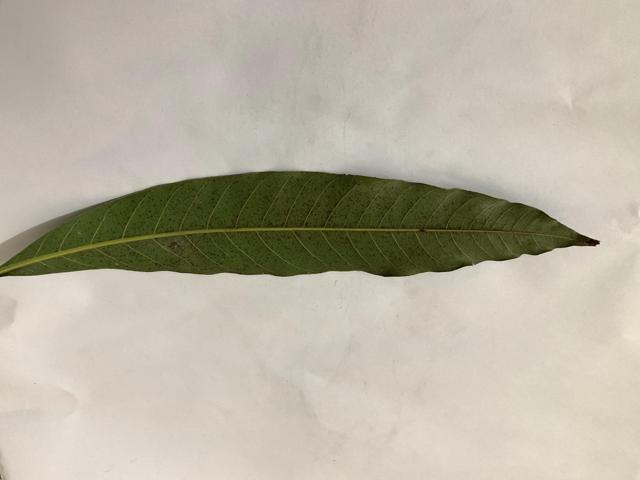
Mango leaf variety: Banana